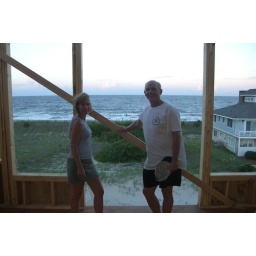
what will soon be the ocean-view family room in the new beach house